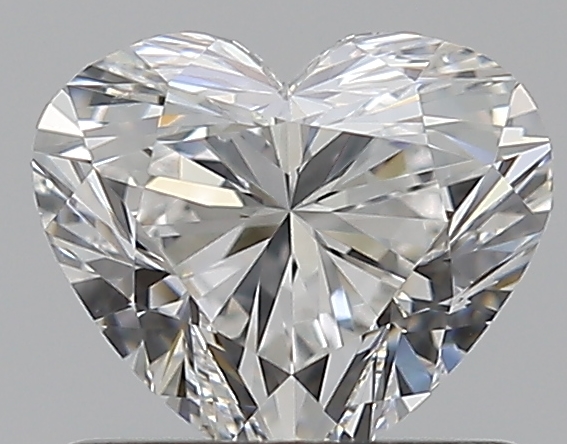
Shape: heart
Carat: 0.7
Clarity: VS2
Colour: F
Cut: EX
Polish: EX
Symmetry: VG
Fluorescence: N
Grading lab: GIA
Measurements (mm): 5.29 x 6.13 x 3.71